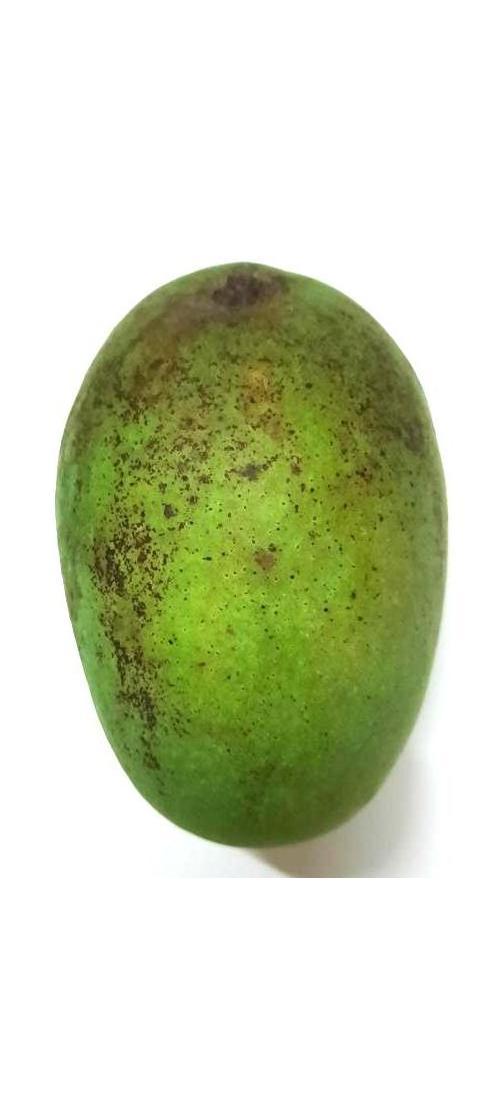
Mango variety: Shada